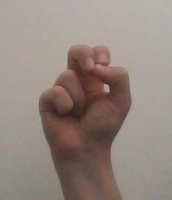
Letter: gaaf